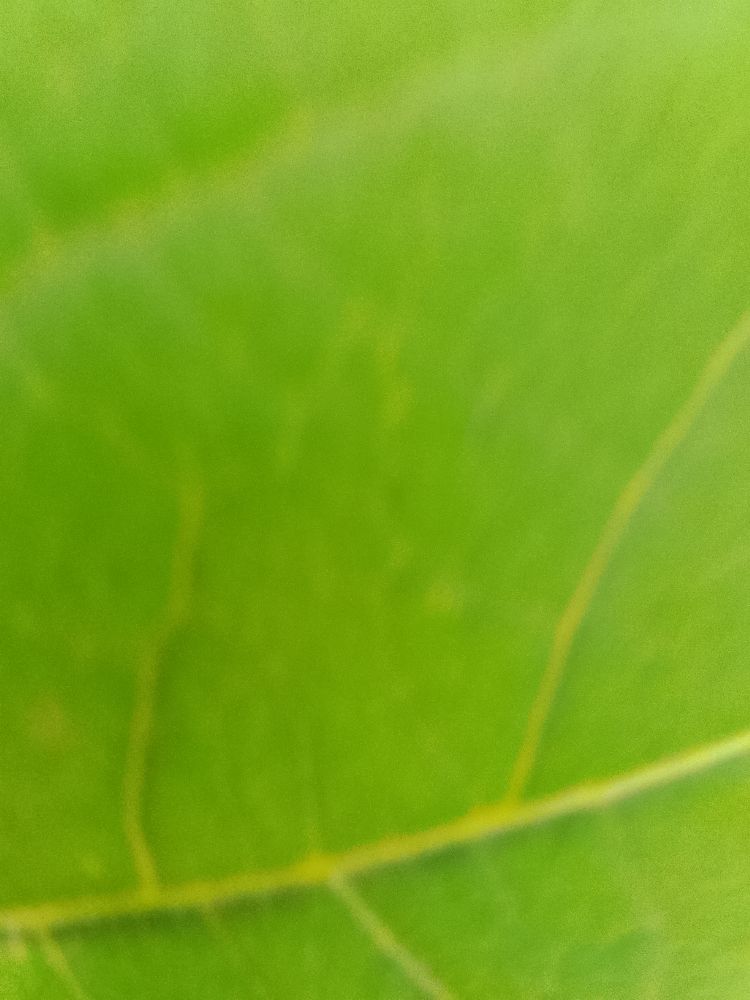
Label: healthy